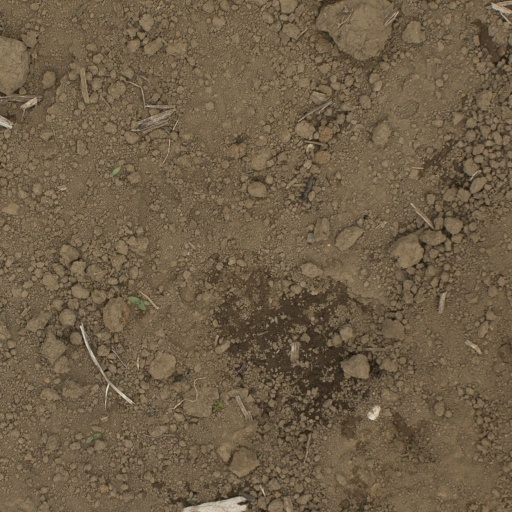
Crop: Jerusalem artichoke